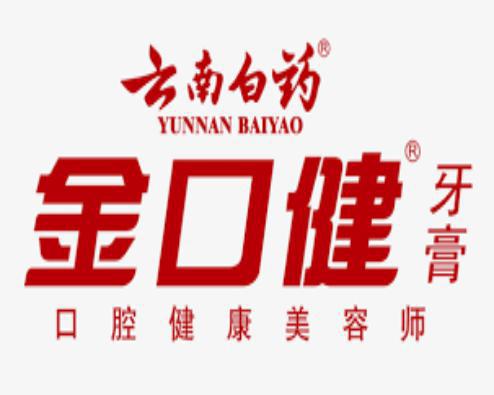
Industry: Medical